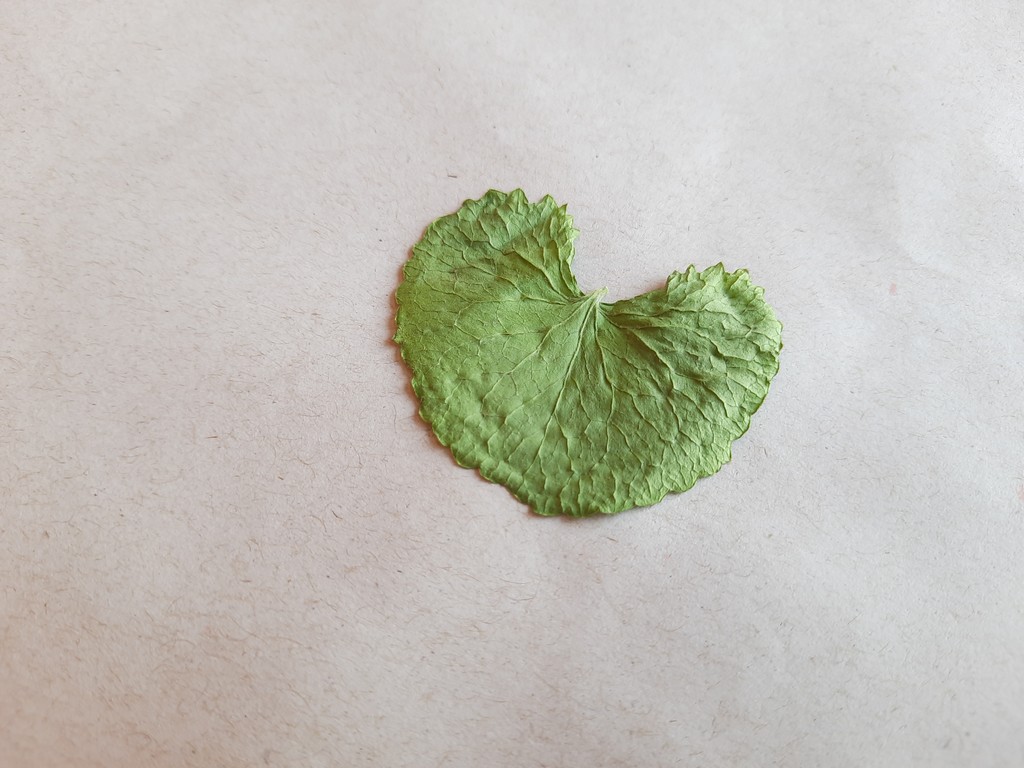
Label: Dried